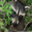
Label: raccoon